Jim Duffy (baseball coach)

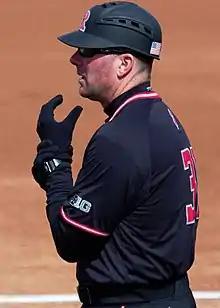
Duffy with Rutgers in 2018

James Duffy (born July 18, 1974) is an American college baseball coach and former first baseman. He had served as head coach of the Manhattan Jaspers baseball team from 2012 through 2017. He was named to that position prior to the 2012 season.